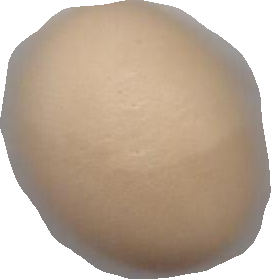
Variety: Grobogan